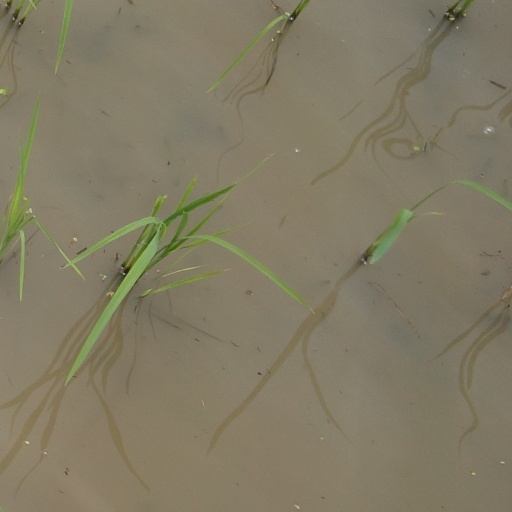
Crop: rice